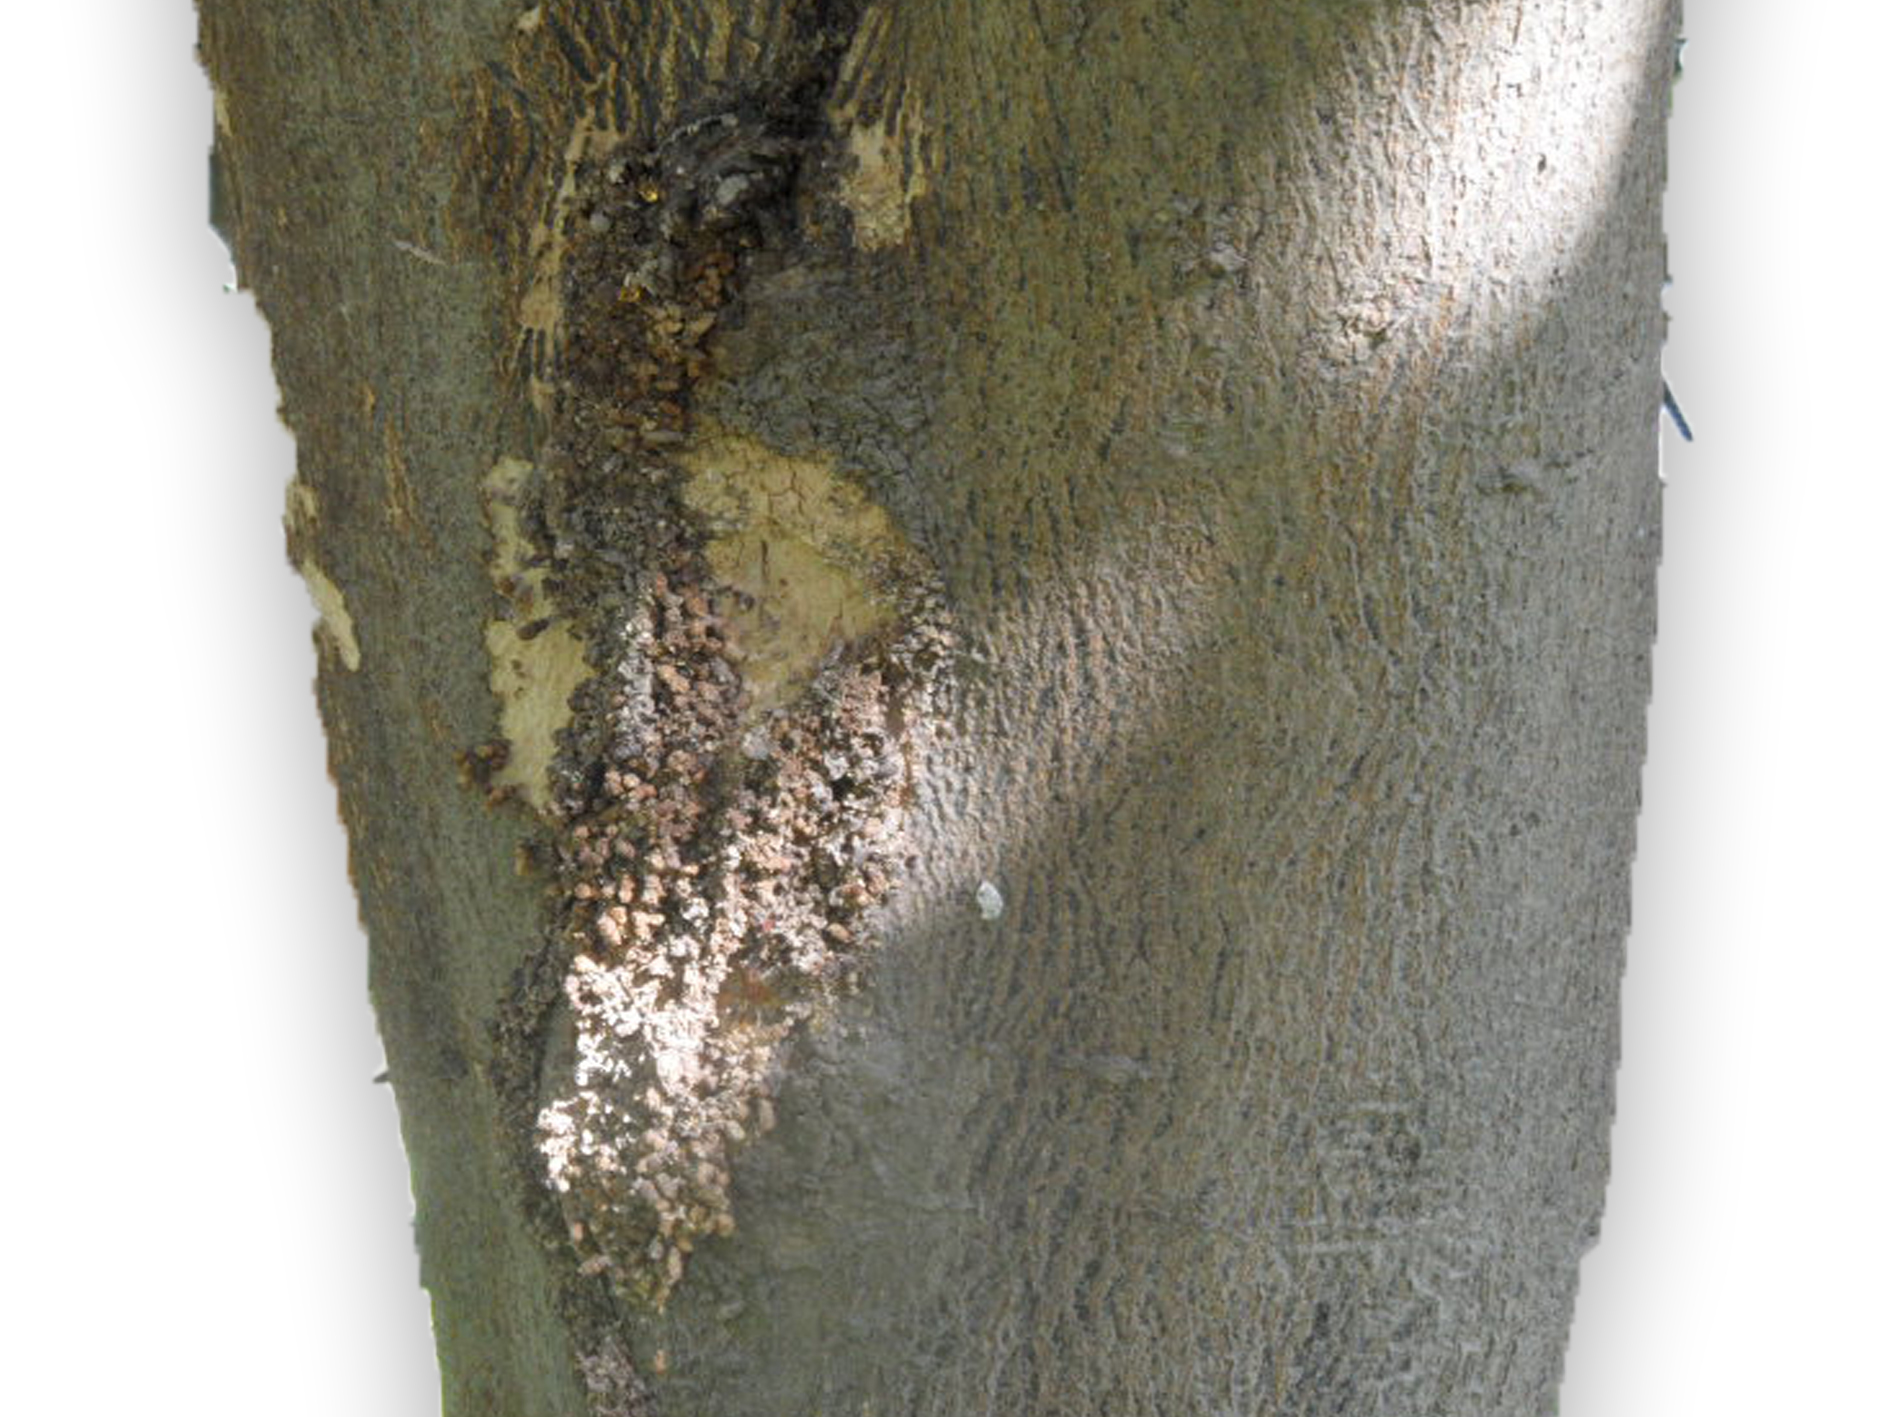
Plant part: leaf
Disease: melanose